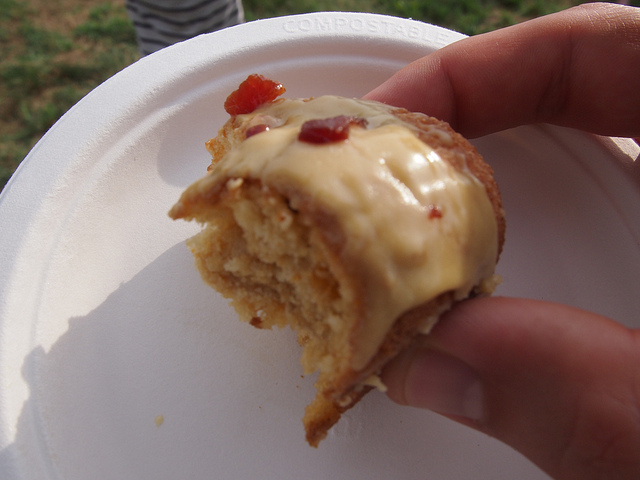
user: Given an image and a question. Answer the question in a short answer. Question: Is this a meal or snack? Short Answer:
assistant: snack